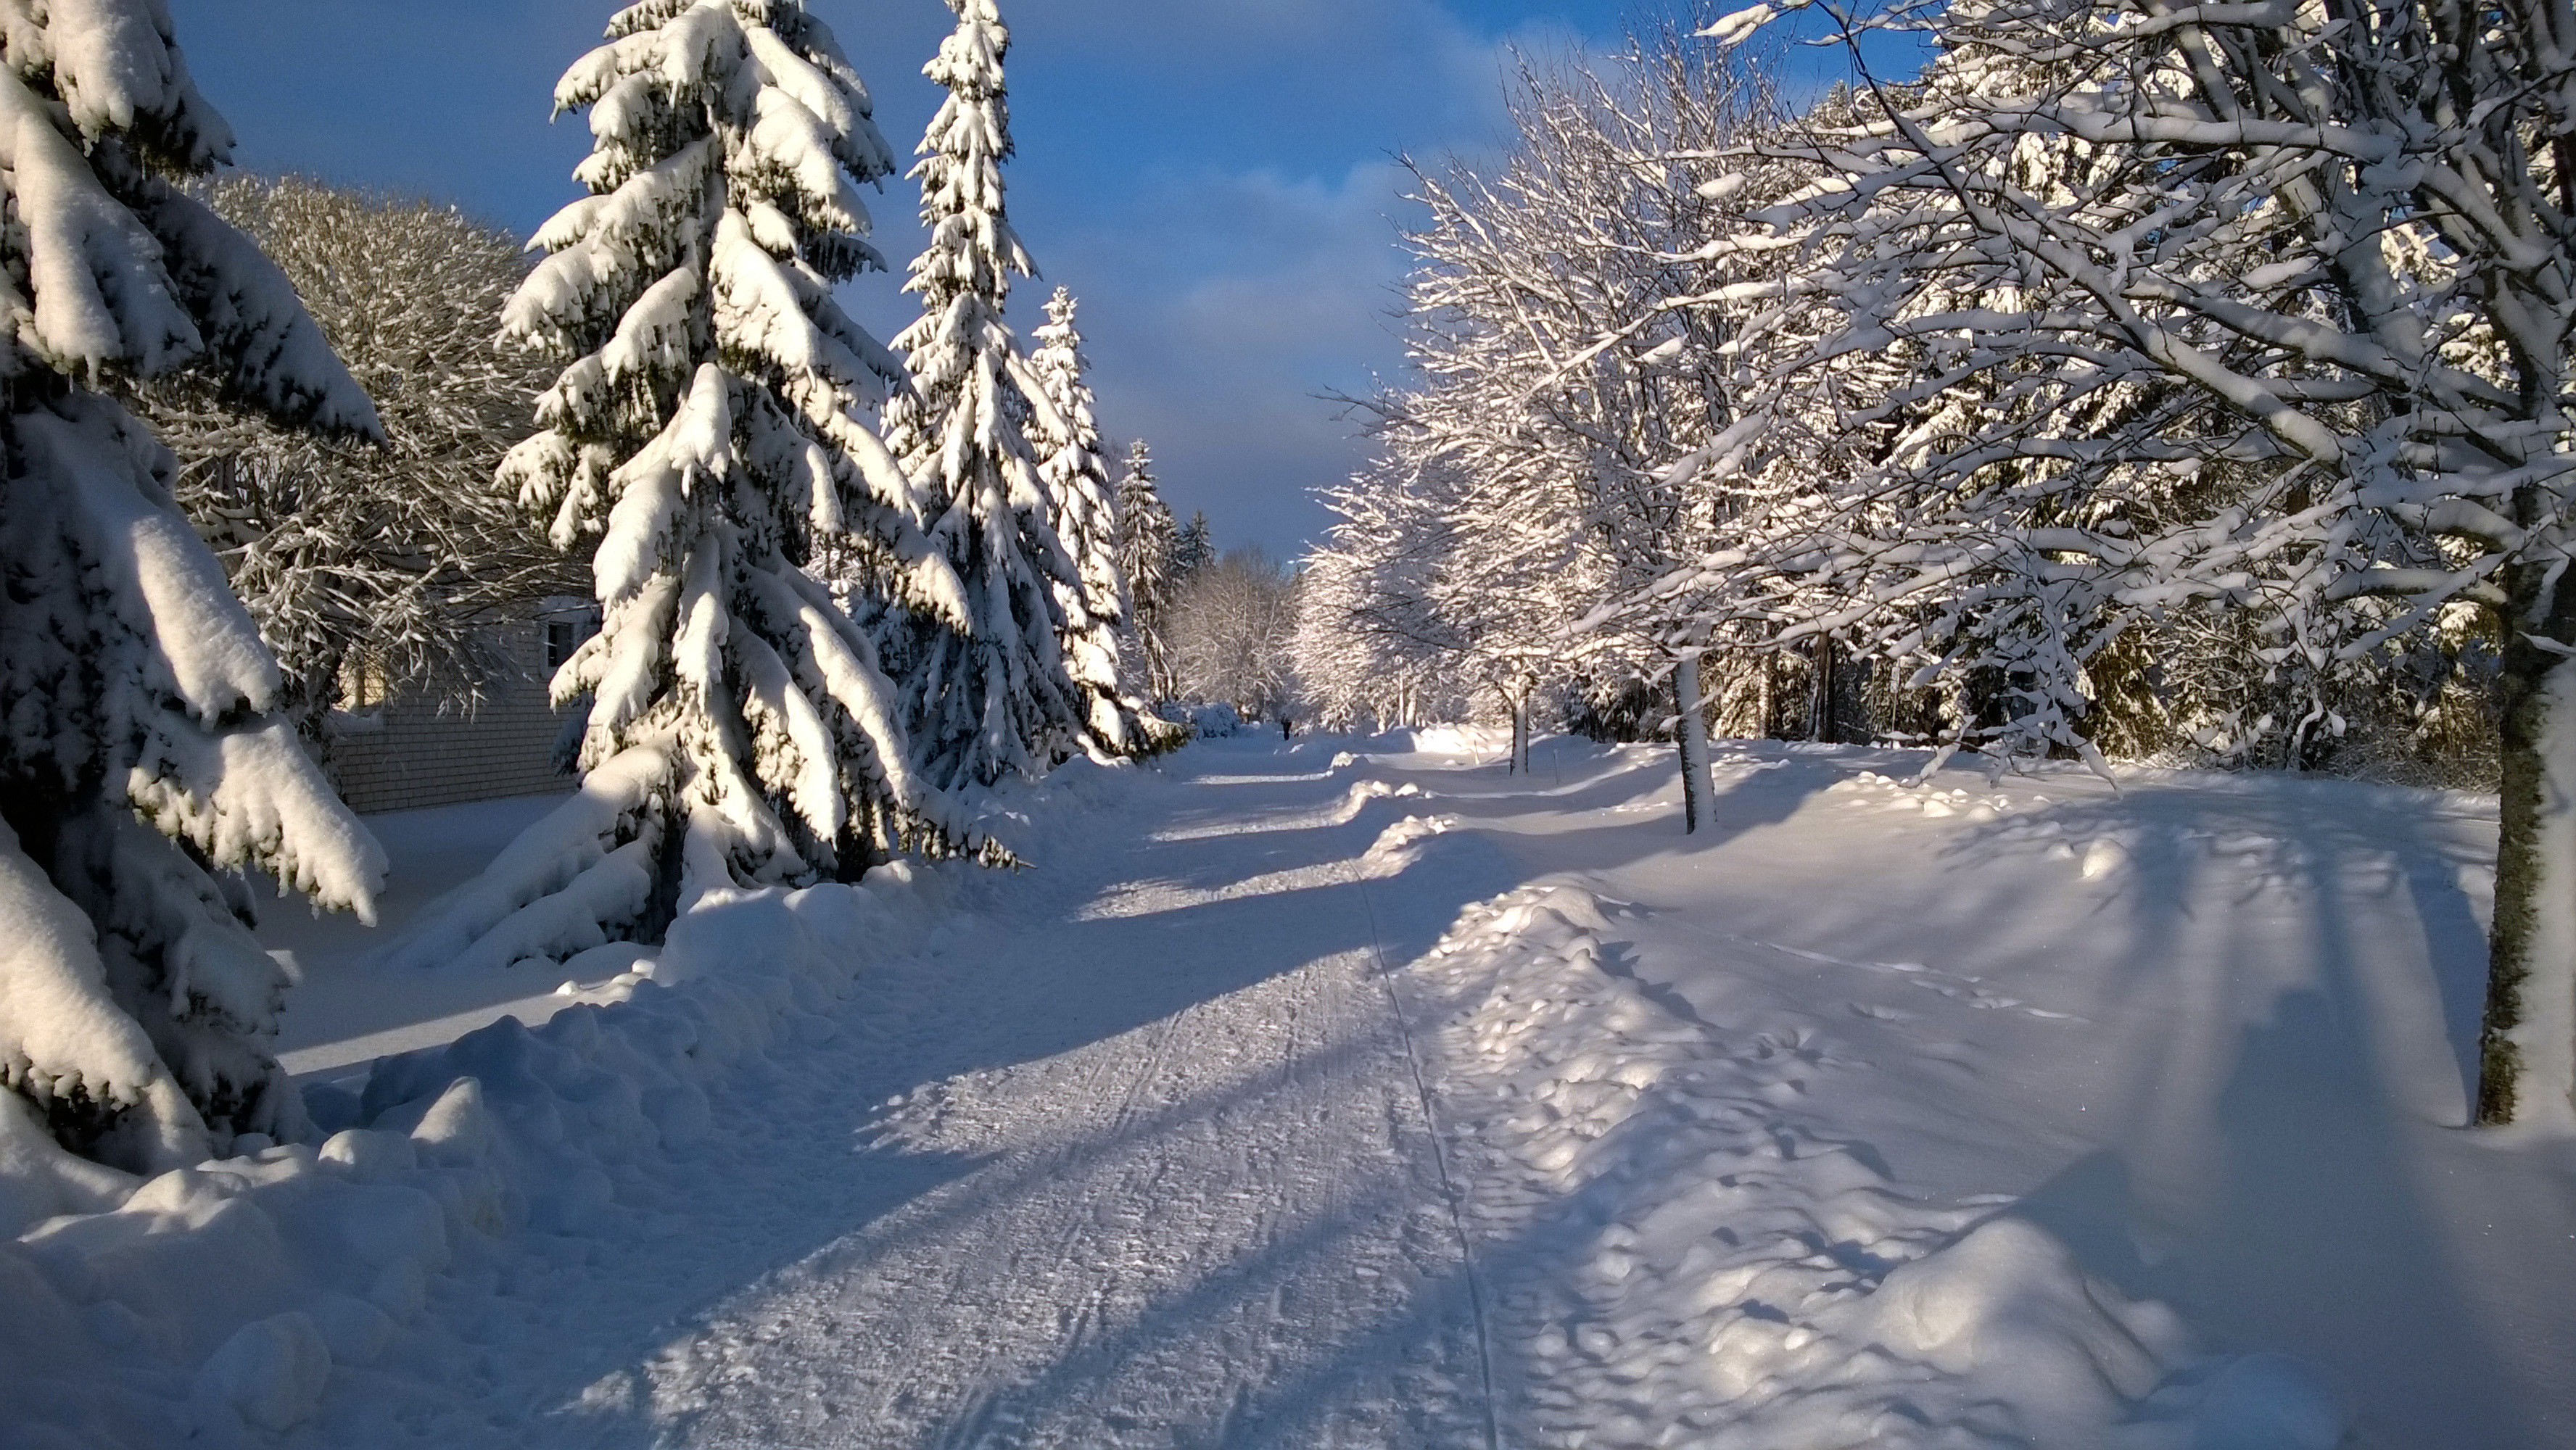
natural, cloud, plant, sky, snow, nature, natural landscape, branch, tree, twig, slope, larch, freezing, evergreen, woody plant, landscape, wood, geological phenomenon, forest, winter, frost, trunk, conifer, ice cap, event, recreation, evening, glacial landform, spruce fir forest, tropical and subtropical coniferous forests, road, woodland, pine, piste, fir, Northern hardwood forest, massif, pine family, temperate coniferous forest, ice, winter storm